Mónica Esmeralda León

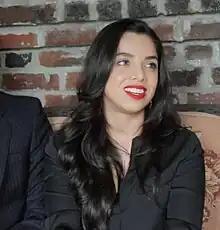
Monica Esmeralda Leon at "Black Ruby" interview (2016)

Mónica Esmeralda León (Michoacán, July 20, 1991) is a Mexican film actress, producer and director. León is also the founder of Ave Fenix Pictures in Chicago and Los Angeles, and created the La Raza filmmaking concept.